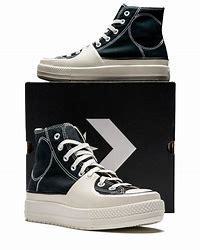
Brand: Converse
Model: Chuck Taylor All